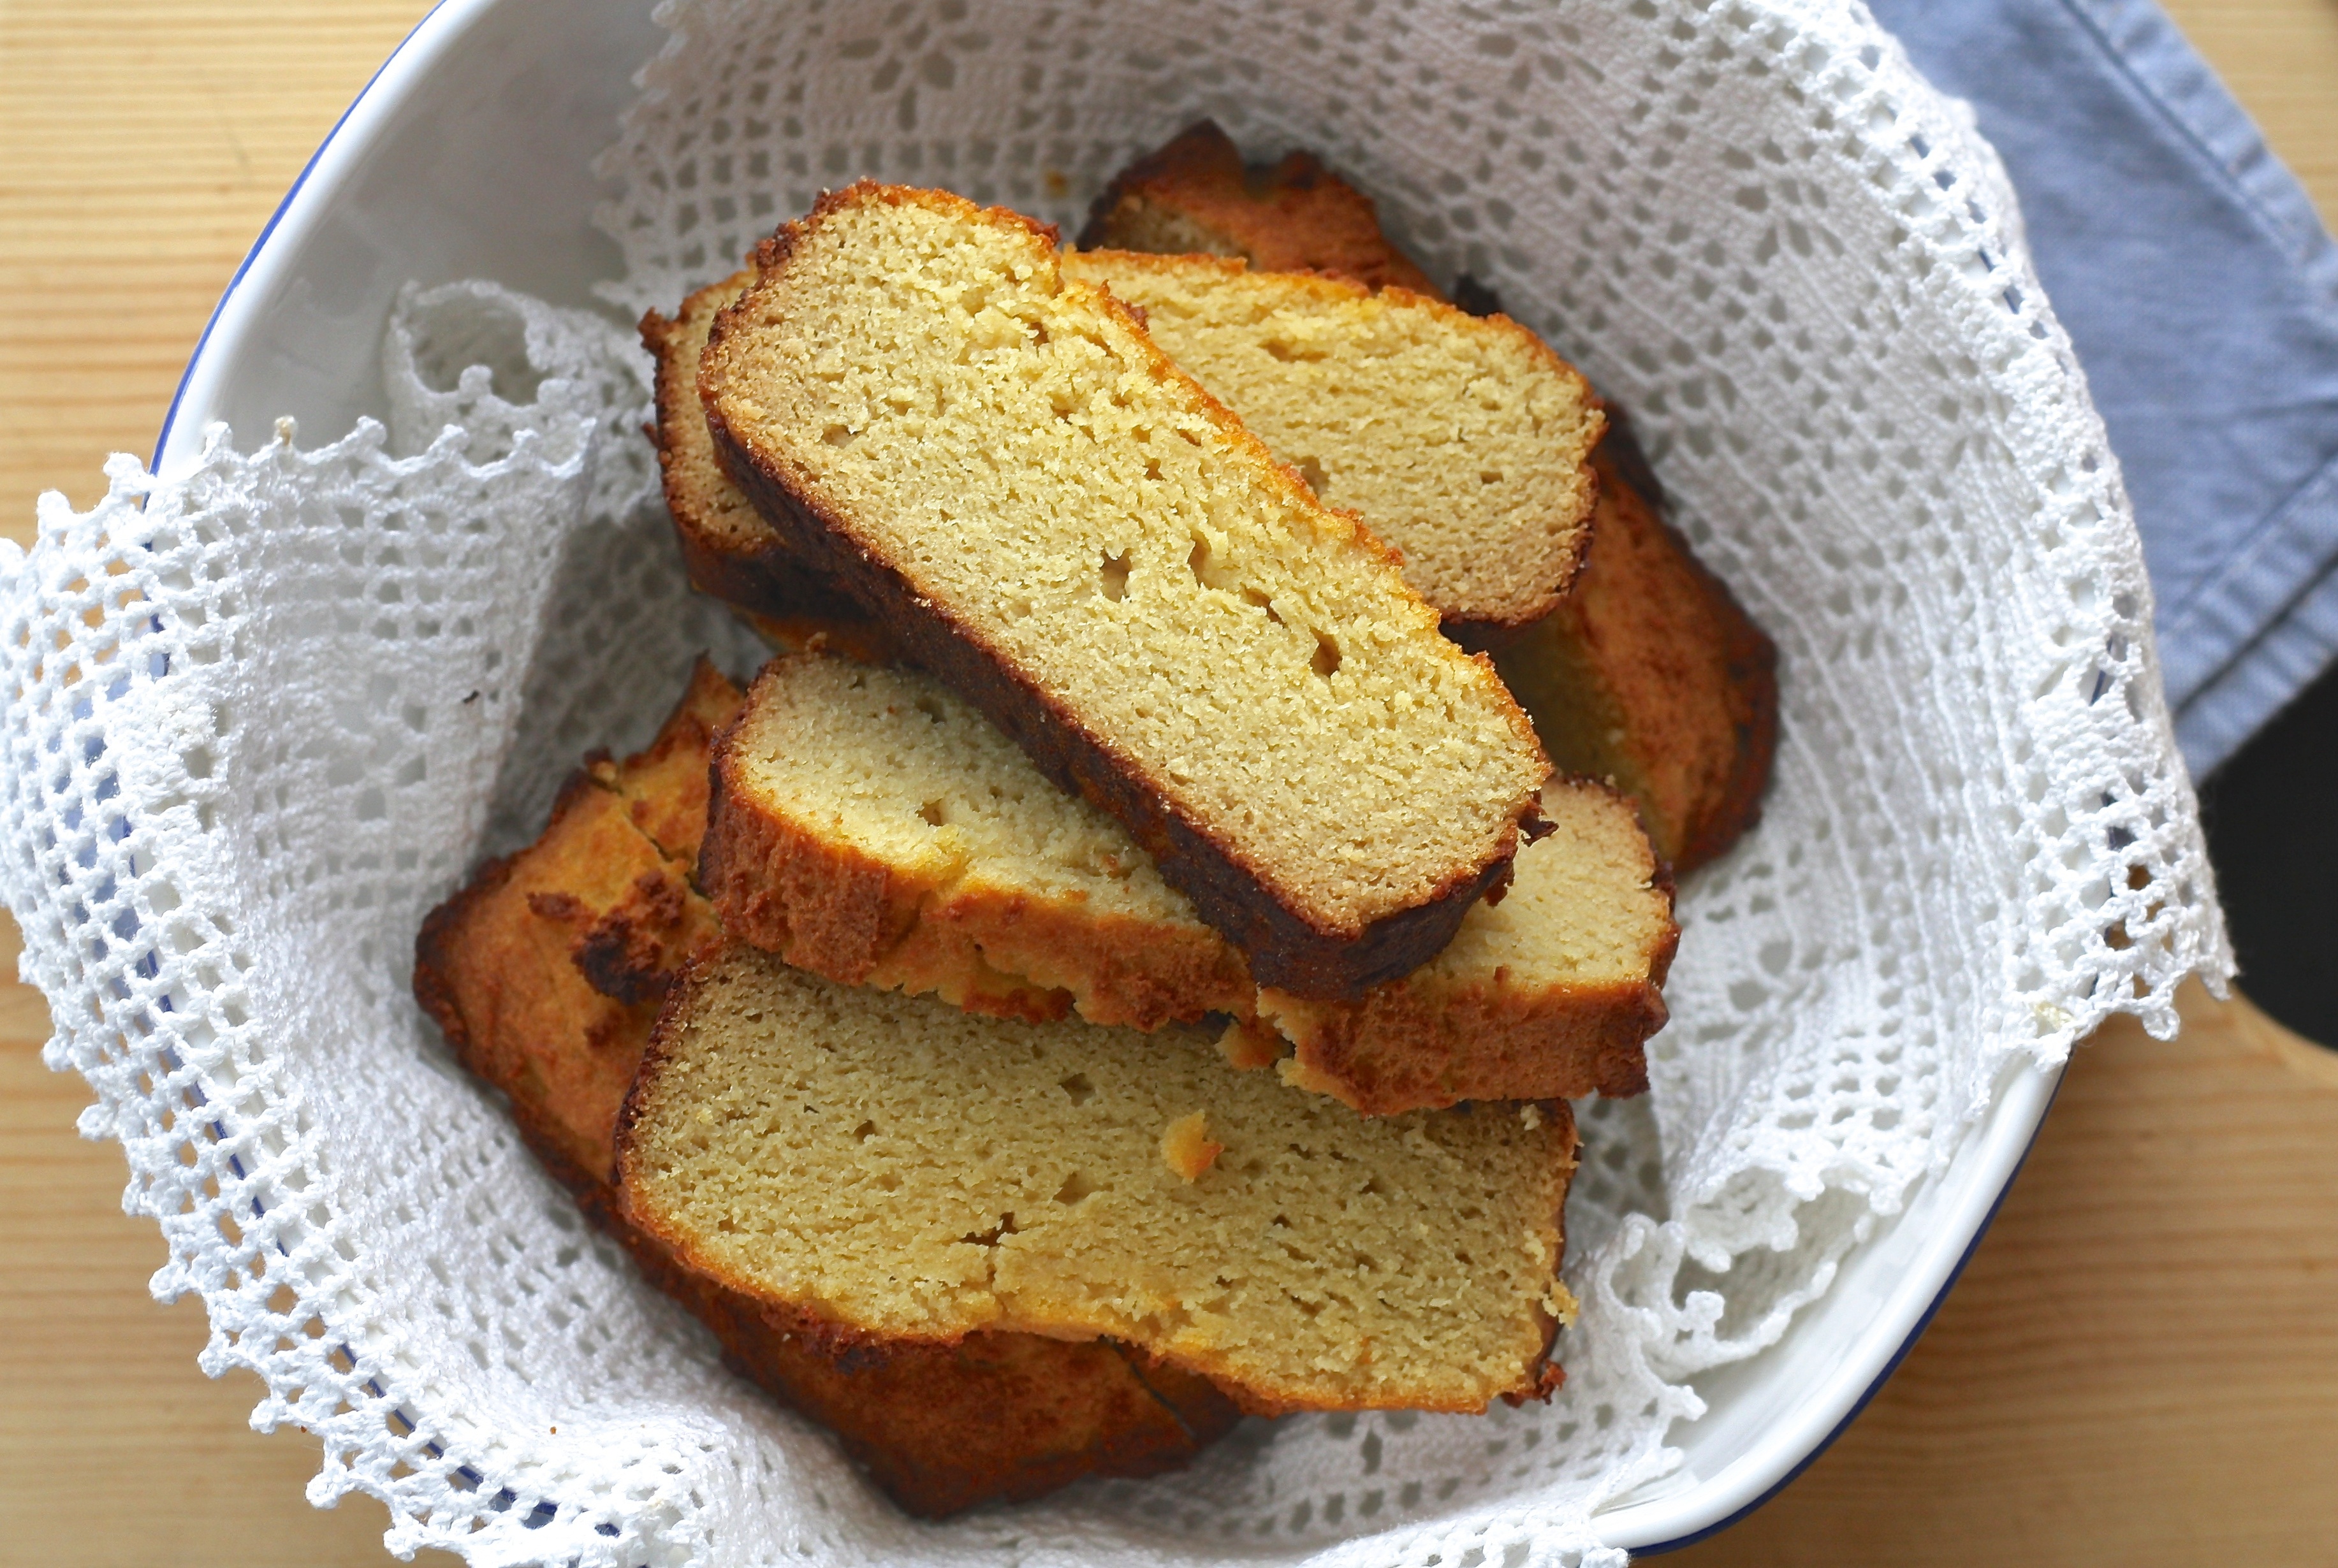
rustic, dish, meal, food, cooking, culinary, produce, fresh, kitchen, recipe, breakfast, baking, healthy, dessert, cuisine, homemade, bread, bakery, loaf, nutrition, wooden, tasty, cutting board, baked goods, flavor, gluten free, coconut flour, pumpkin pie, pumpkin bread, banana bread, babka